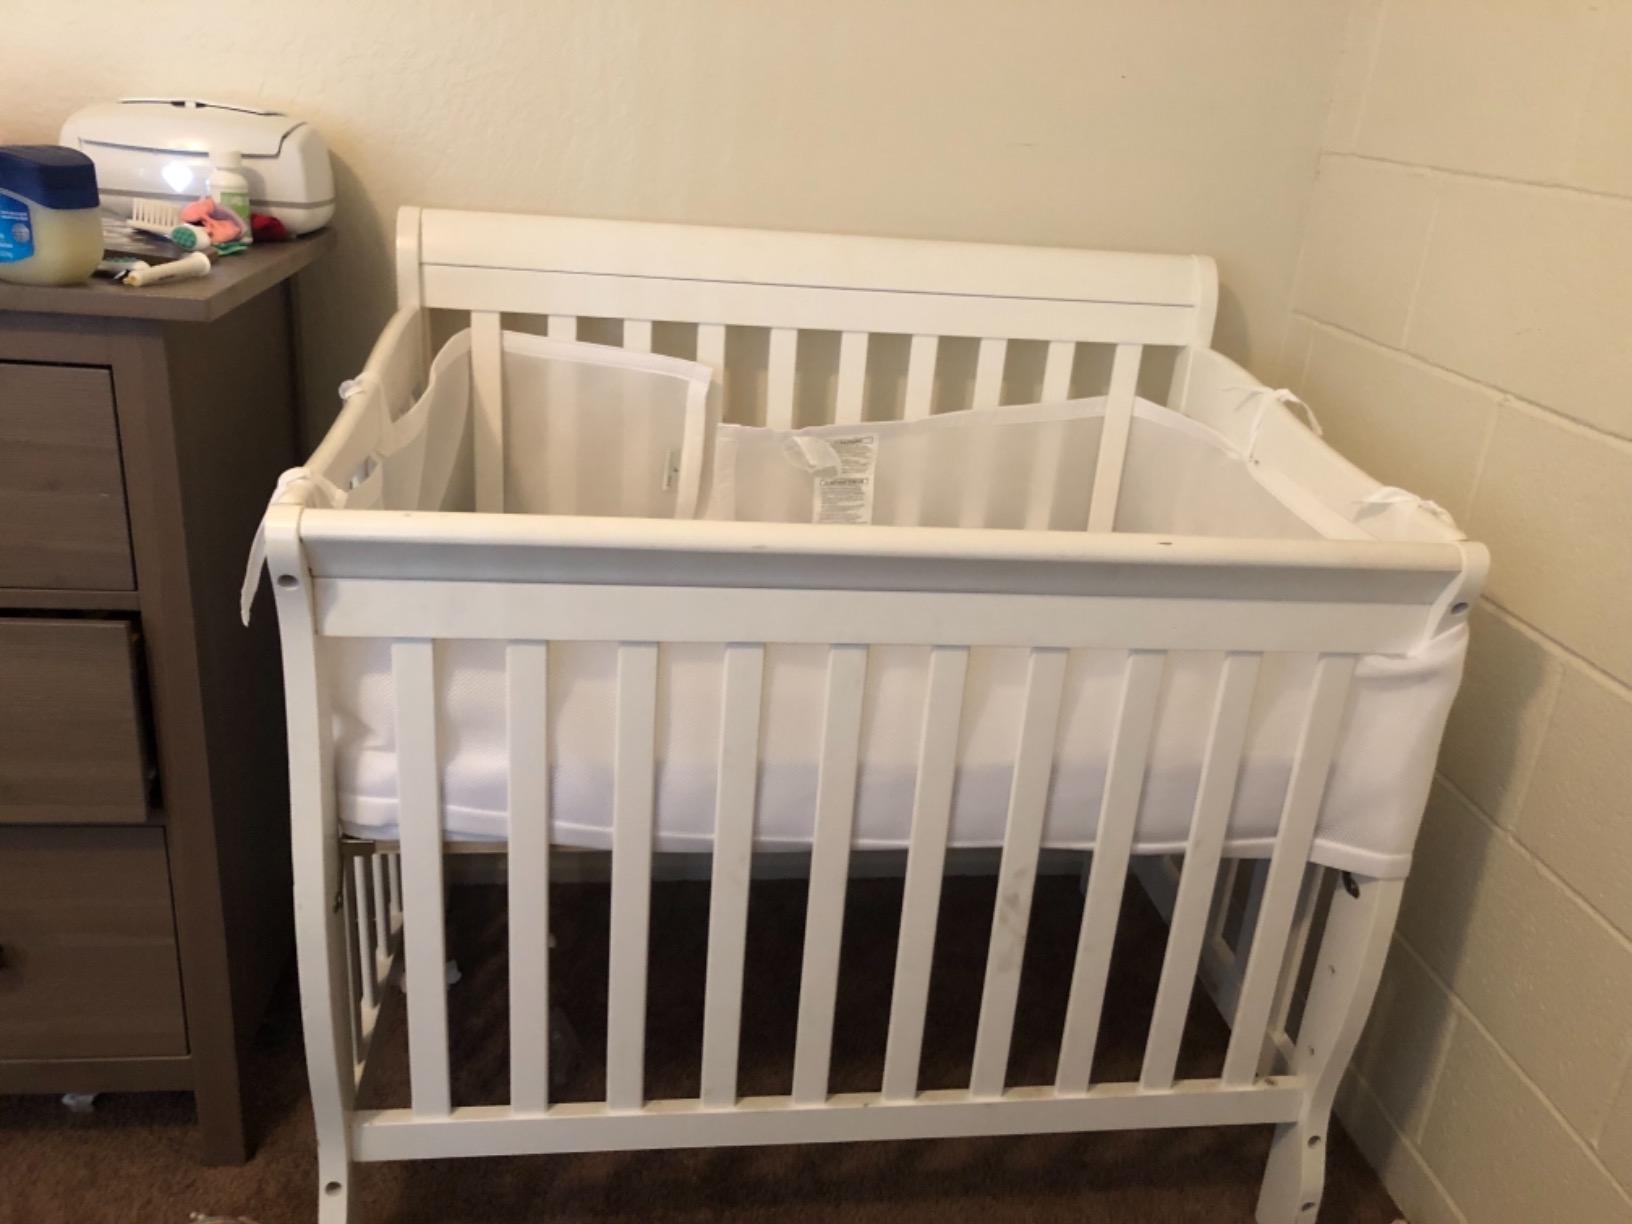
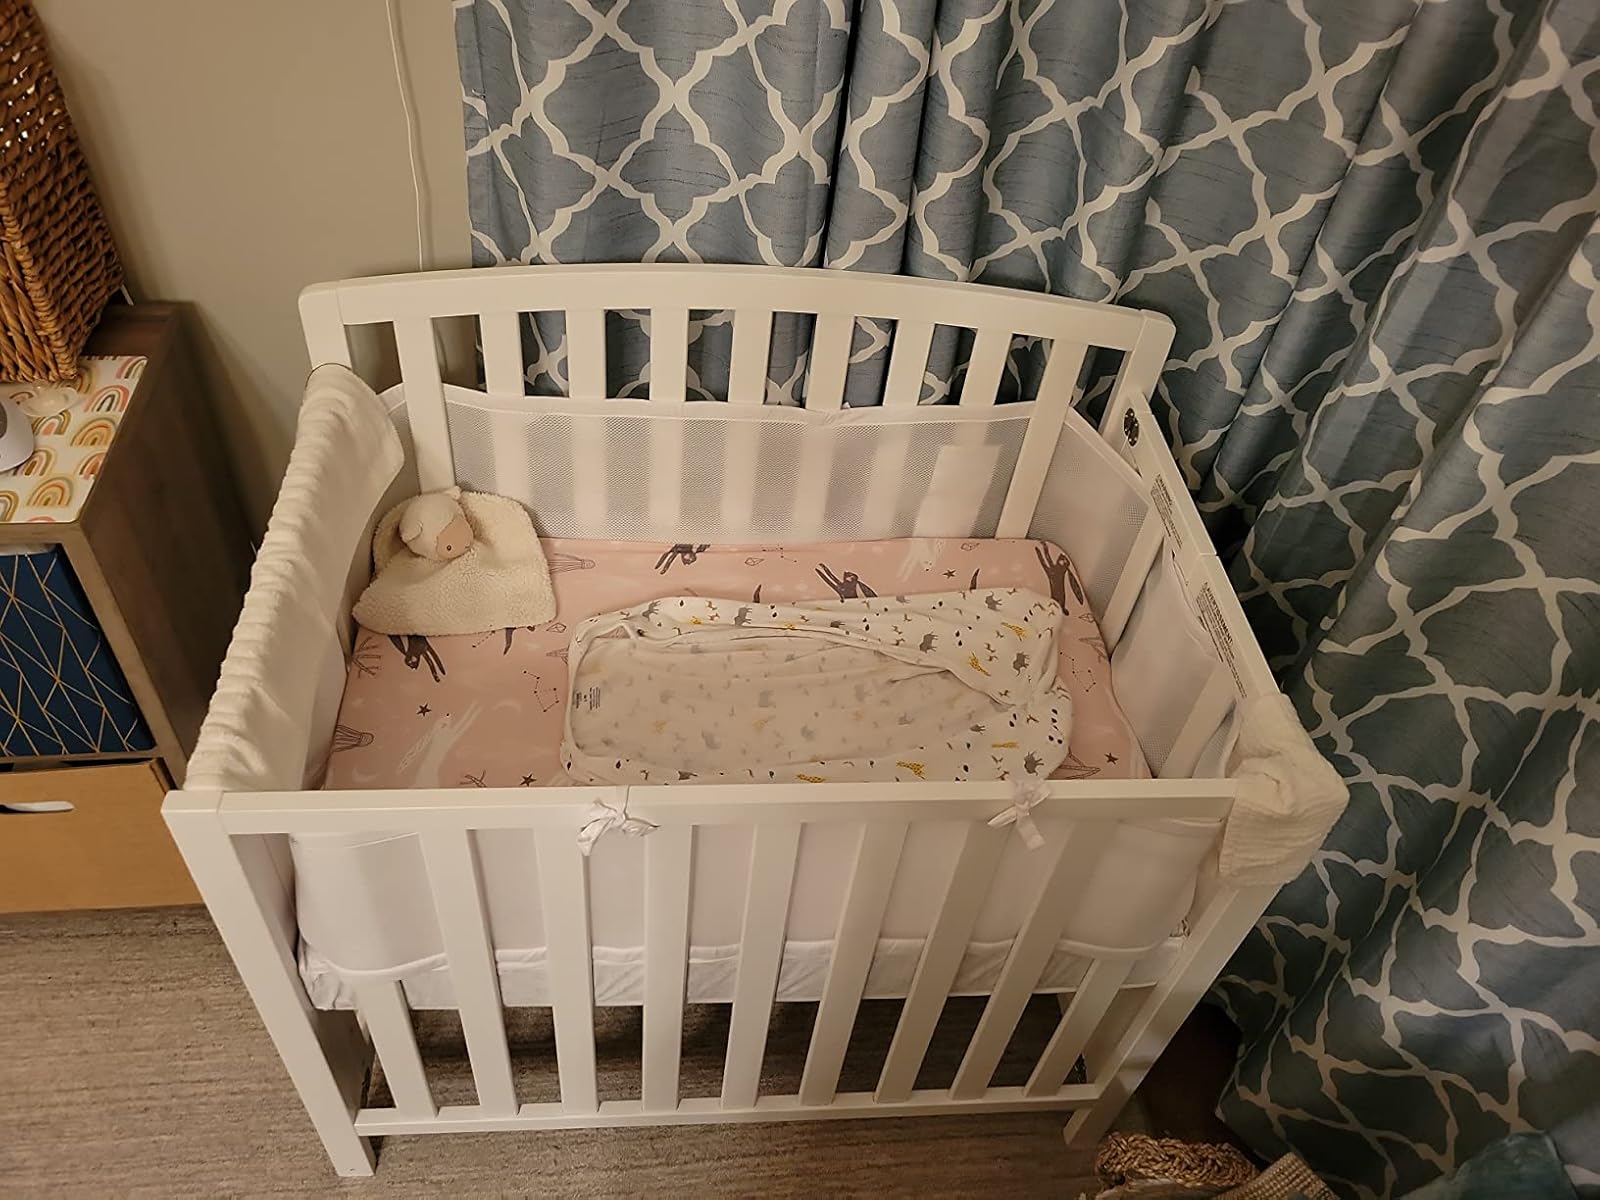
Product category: products_crib
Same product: no